Mega Man IV (1993 video game)

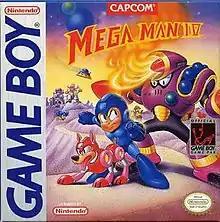
North American cover art

Mega Man IV is an action-platform video game developed by Minakuchi Engineering and published by Capcom for the Game Boy. It is the fourth game in the handheld series of the "Mega Man" franchise. The game continues the quest of the protagonist Mega Man in the struggle with his long-time nemesis Dr. Wily, who sends out a disruptive radio signal to cause a rampage, citywide destruction from dormant robots.